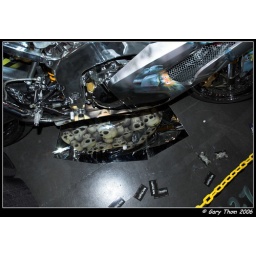
A mirror was placed under the bike to show off the detail on the lower cowling.